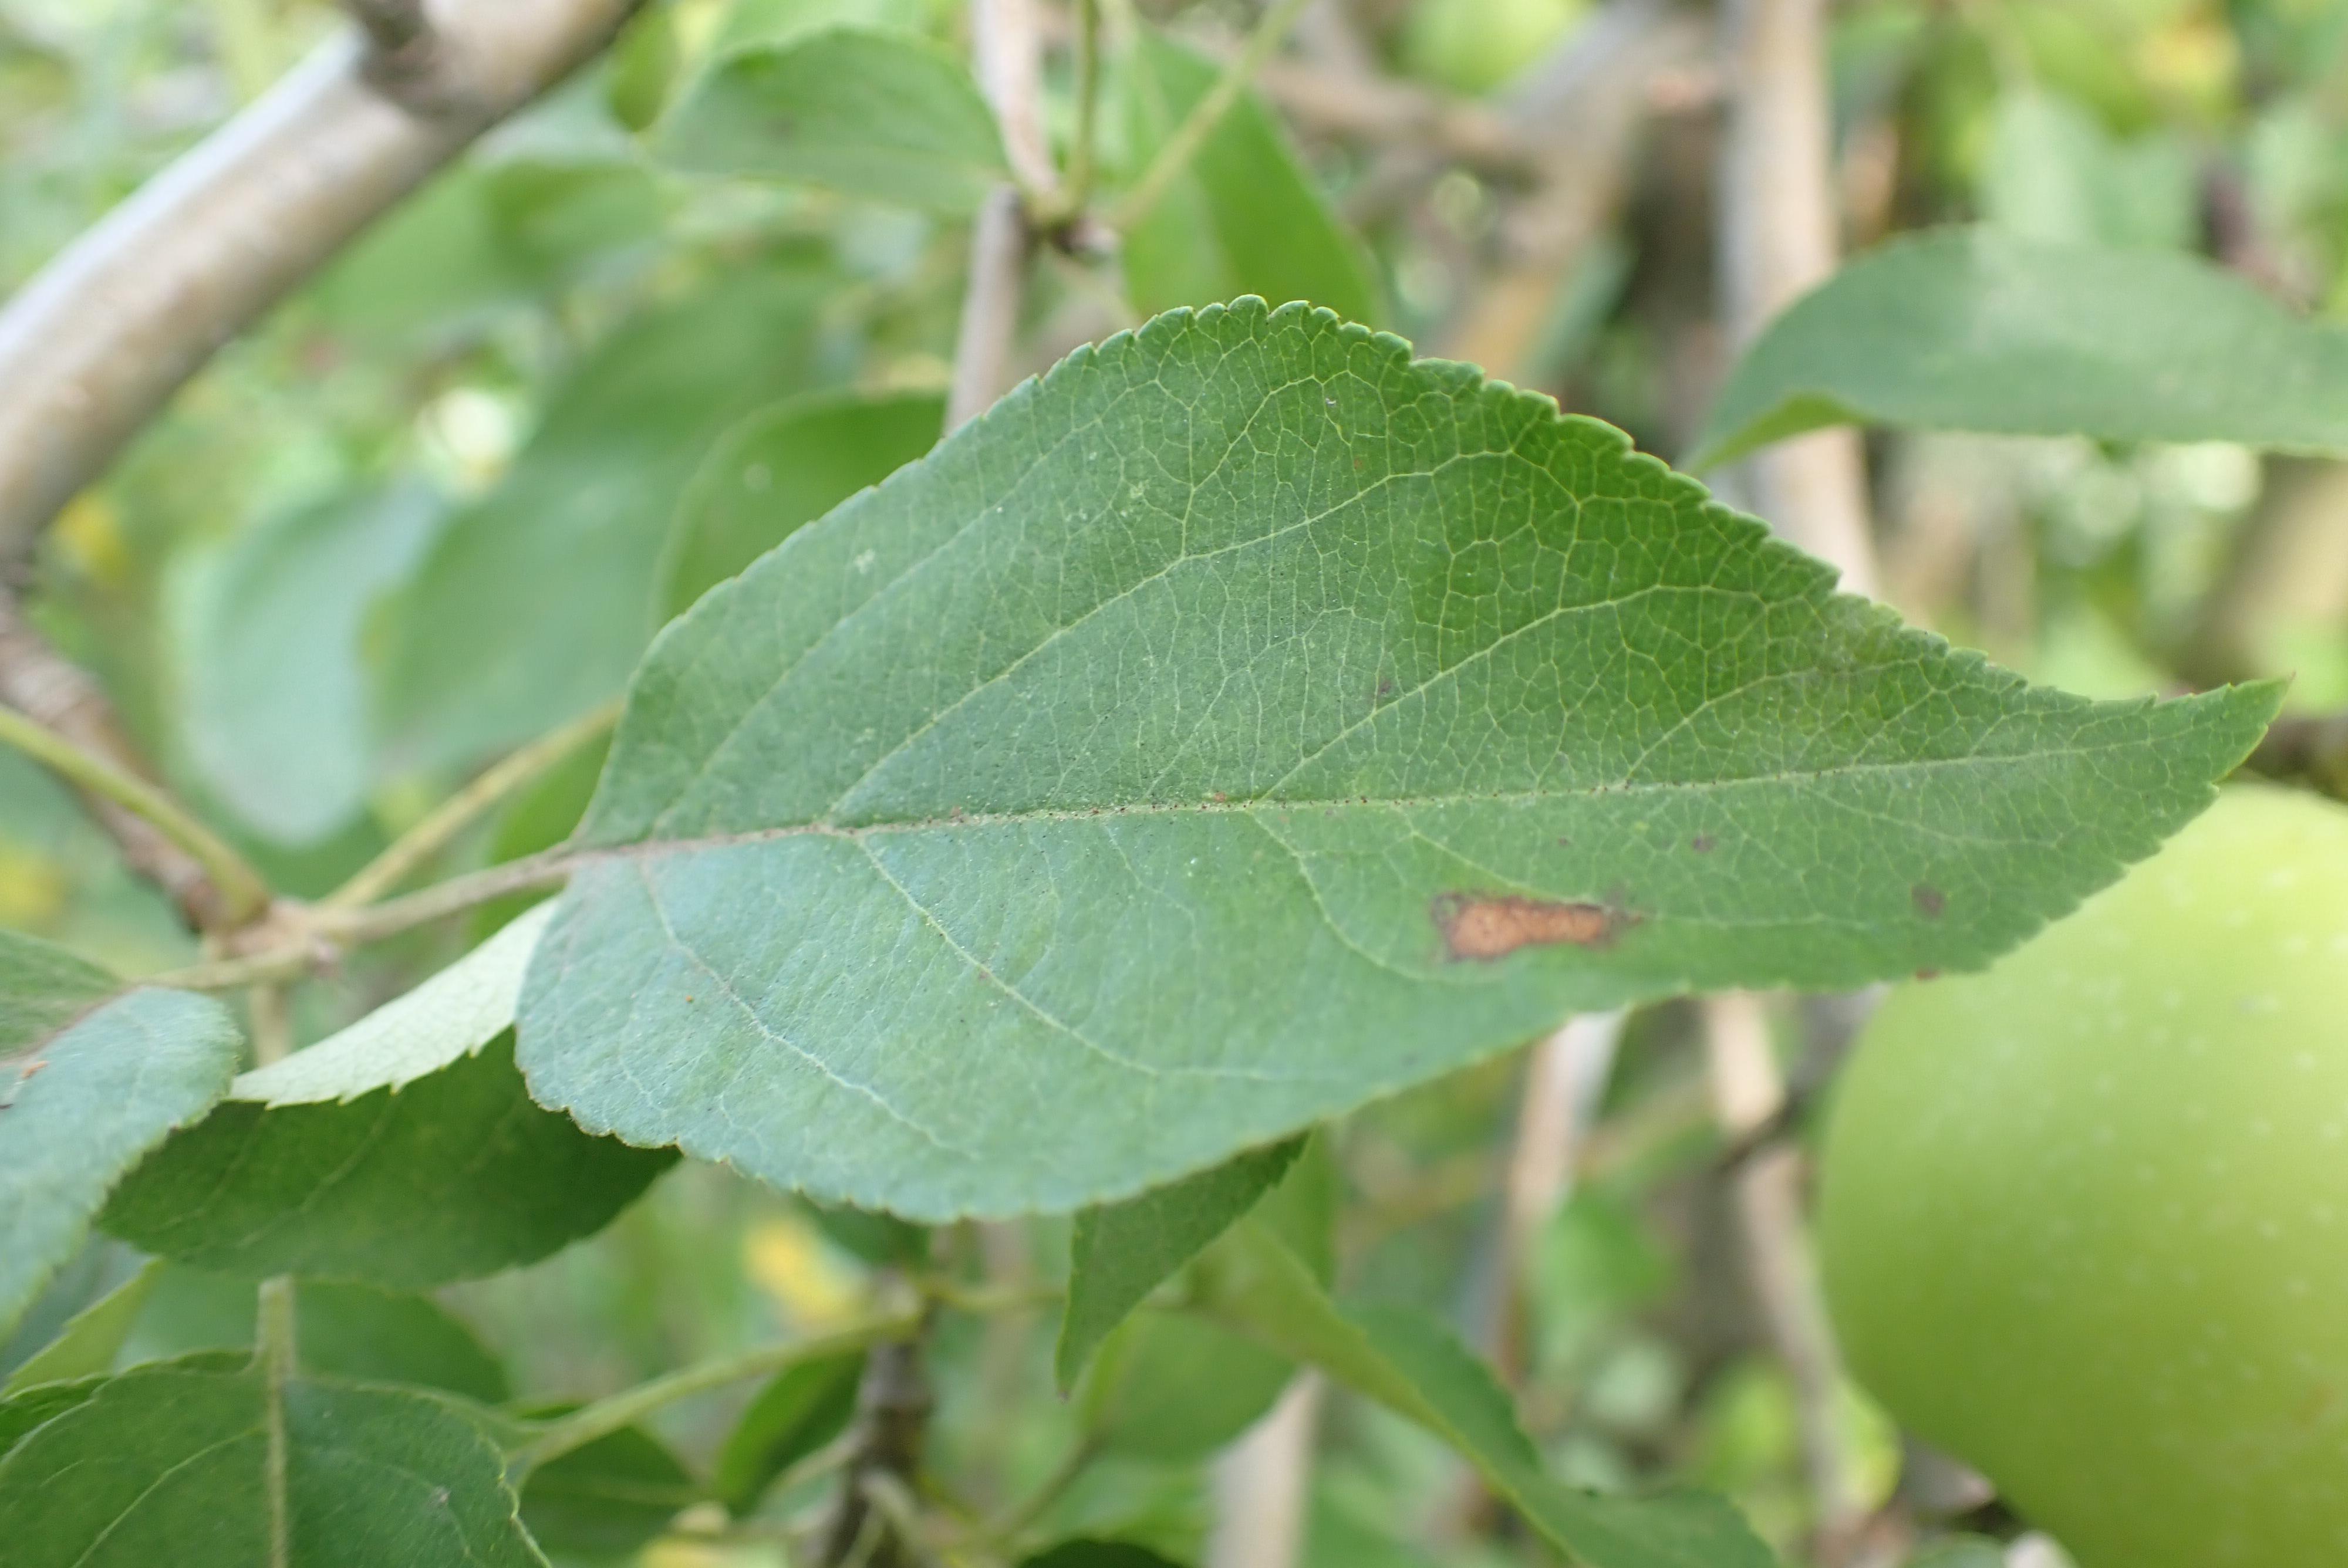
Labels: frog_eye_leaf_spot